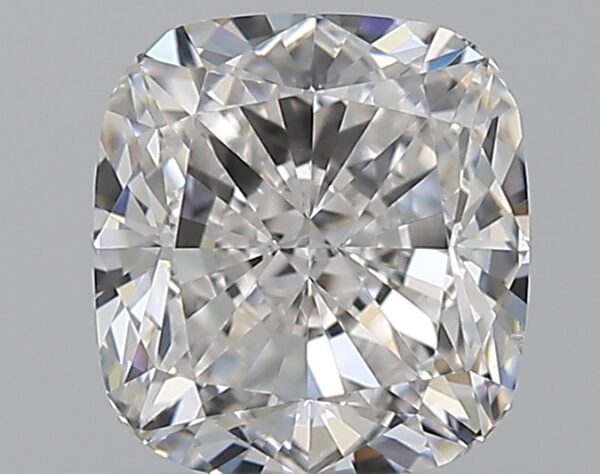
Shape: cushion
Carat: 0.7
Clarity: VS2
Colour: D
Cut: EX
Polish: EX
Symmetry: EX
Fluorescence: ST
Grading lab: GIA
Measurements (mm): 5.22 x 4.88 x 3.19